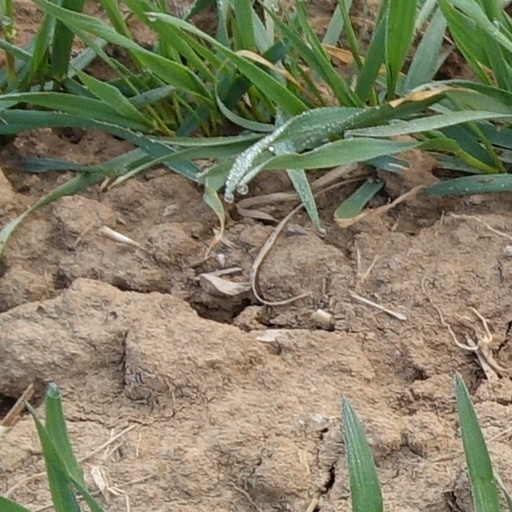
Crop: wheat